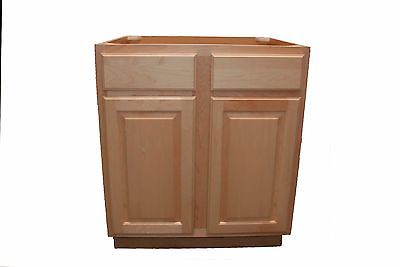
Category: cabinet